Miss America 2006

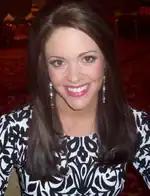
Jennifer Berry pictured in 2008, was crowned Miss America 2006 by Miss America 2005 Deidre Downs.

Miss America 2006, the 79th Miss America pageant, was held on the Las Vegas Strip in Paradise, Nevada on Saturday, January 21, 2006.